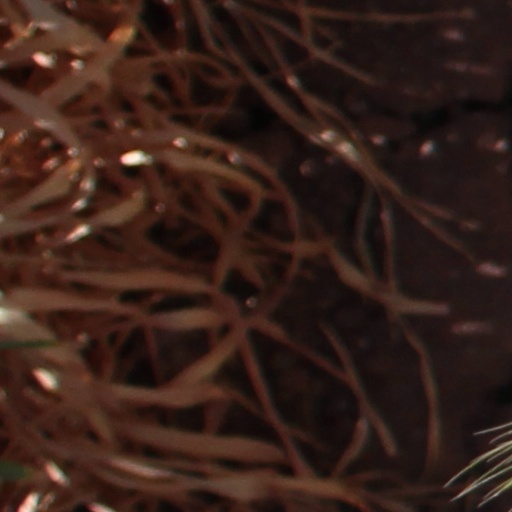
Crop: wheat